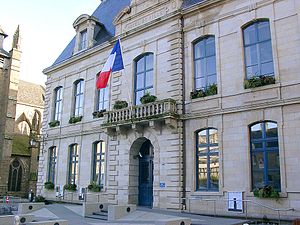
Saint-Brieuc
Rådhuset i Saint-Brieuc
Rådhuset i Saint-Brieuc
Saint-Brieuc er en by og kommune i det nordvestlige Frankrig. Den er préfecture i departementet Côtes-d'Armor i regionen Bretagne og har cirka 45.000 indbyggere. Saint-Brieuc er opkaldt efter en walisisk munk, St. Briocus, som kristnede området i 500-tallet og oprettede et bedekammer her.